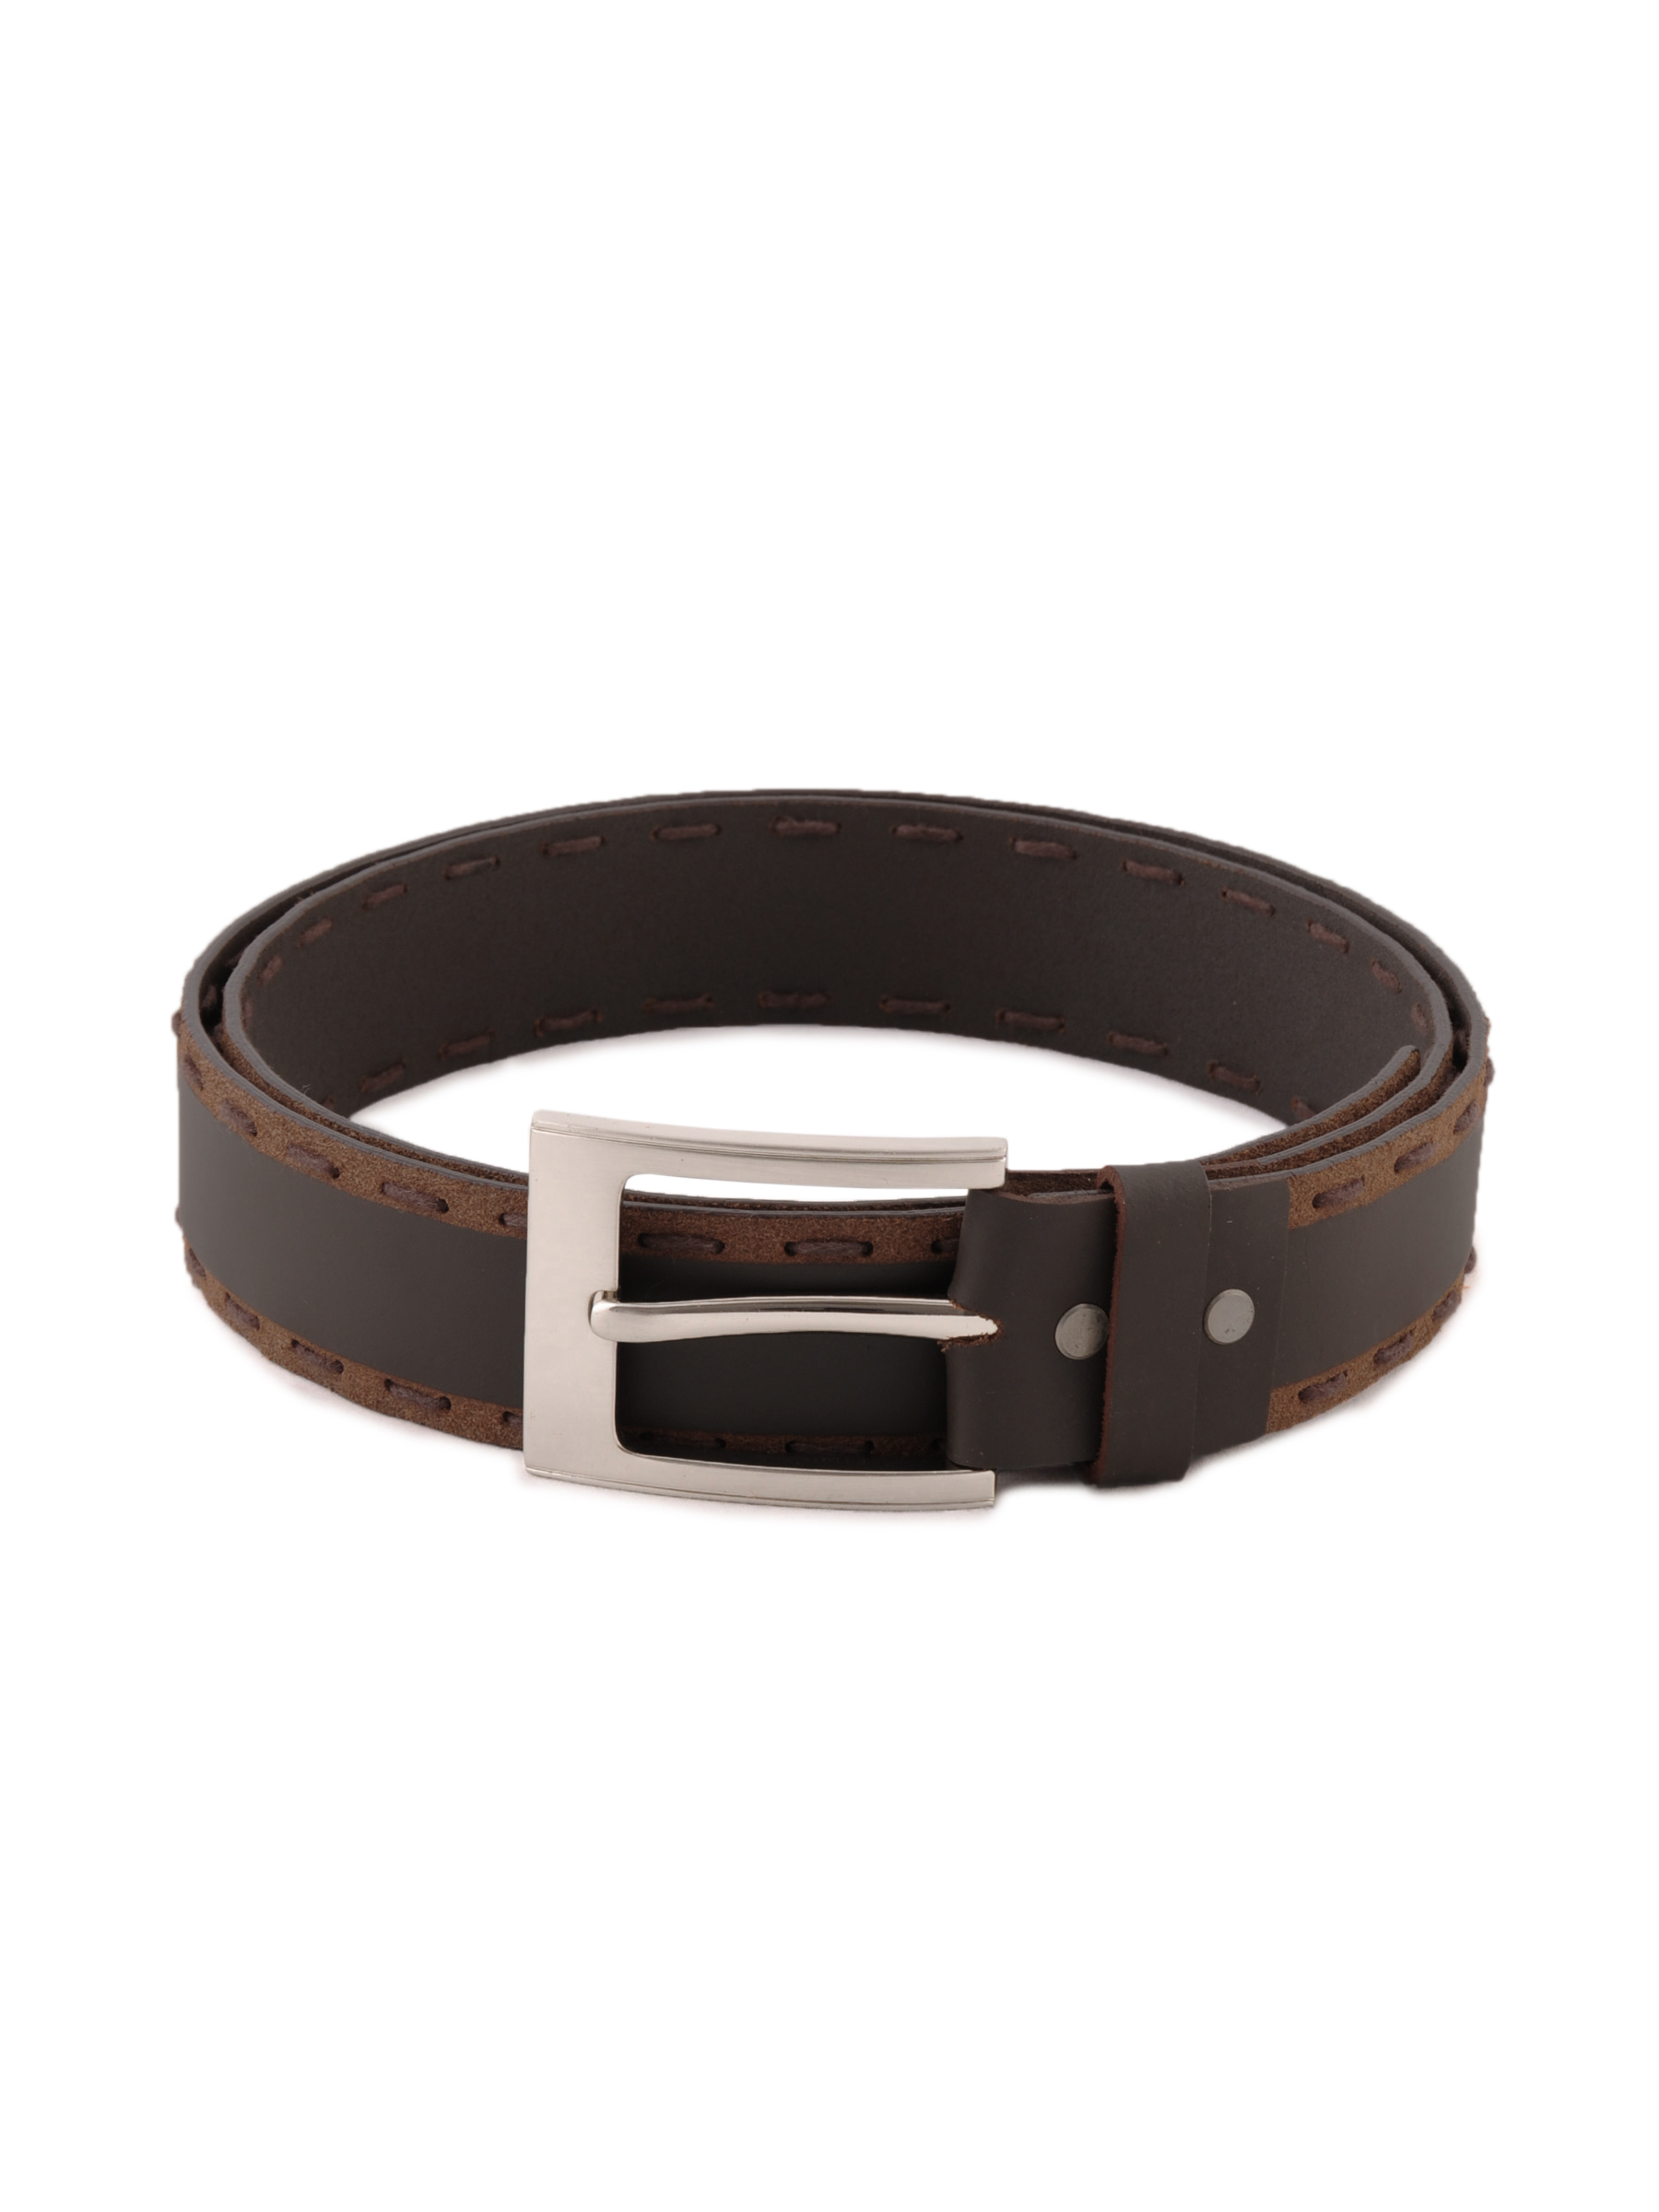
New Hide Men Solid Brown Belts
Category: Accessories / Belts / Belts
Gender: Men
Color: Brown
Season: Fall 2011
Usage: Casual